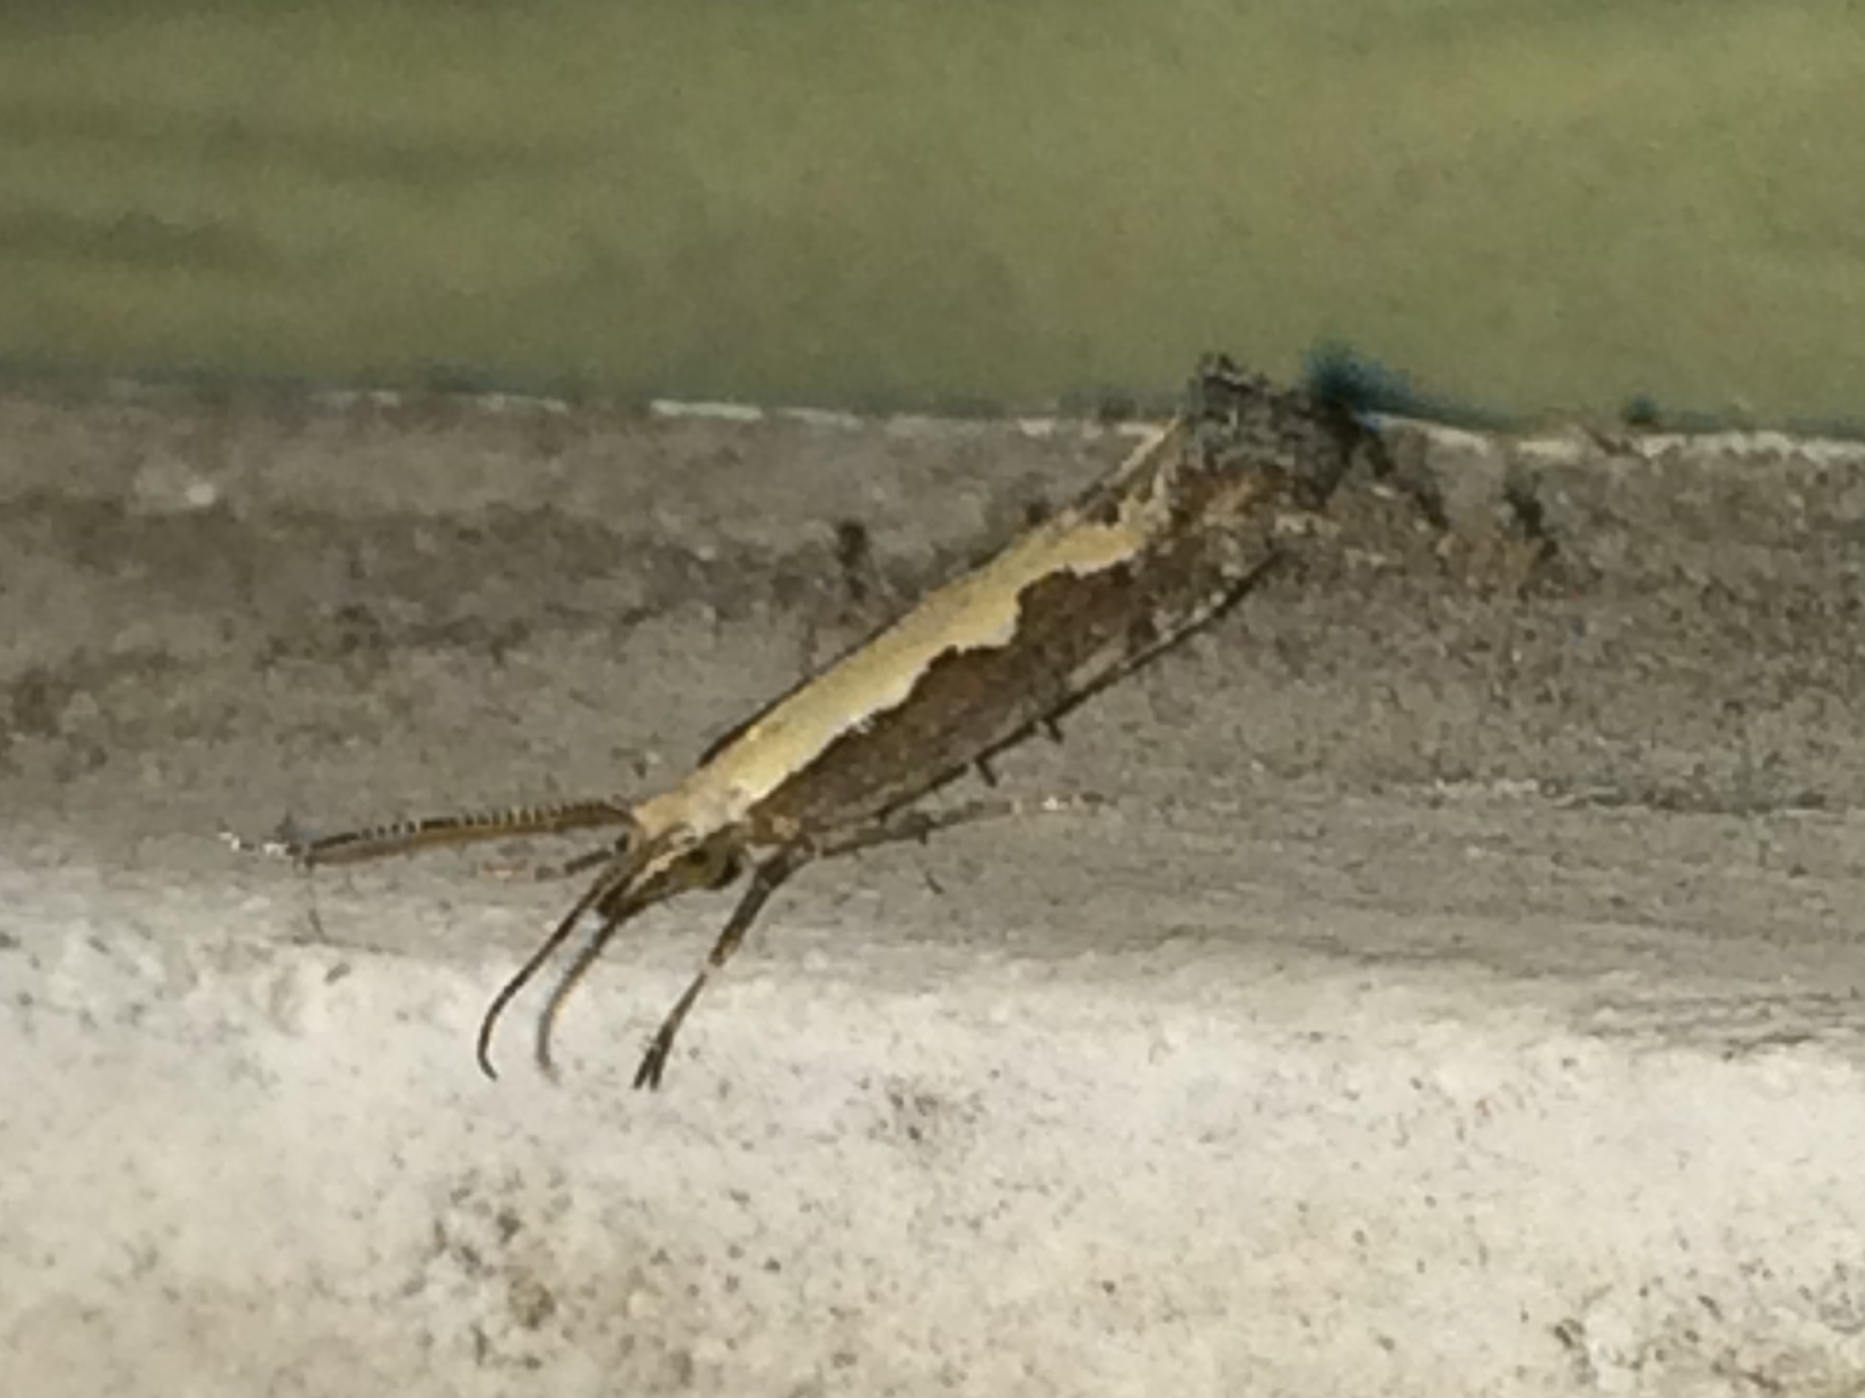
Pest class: diamondback_moth